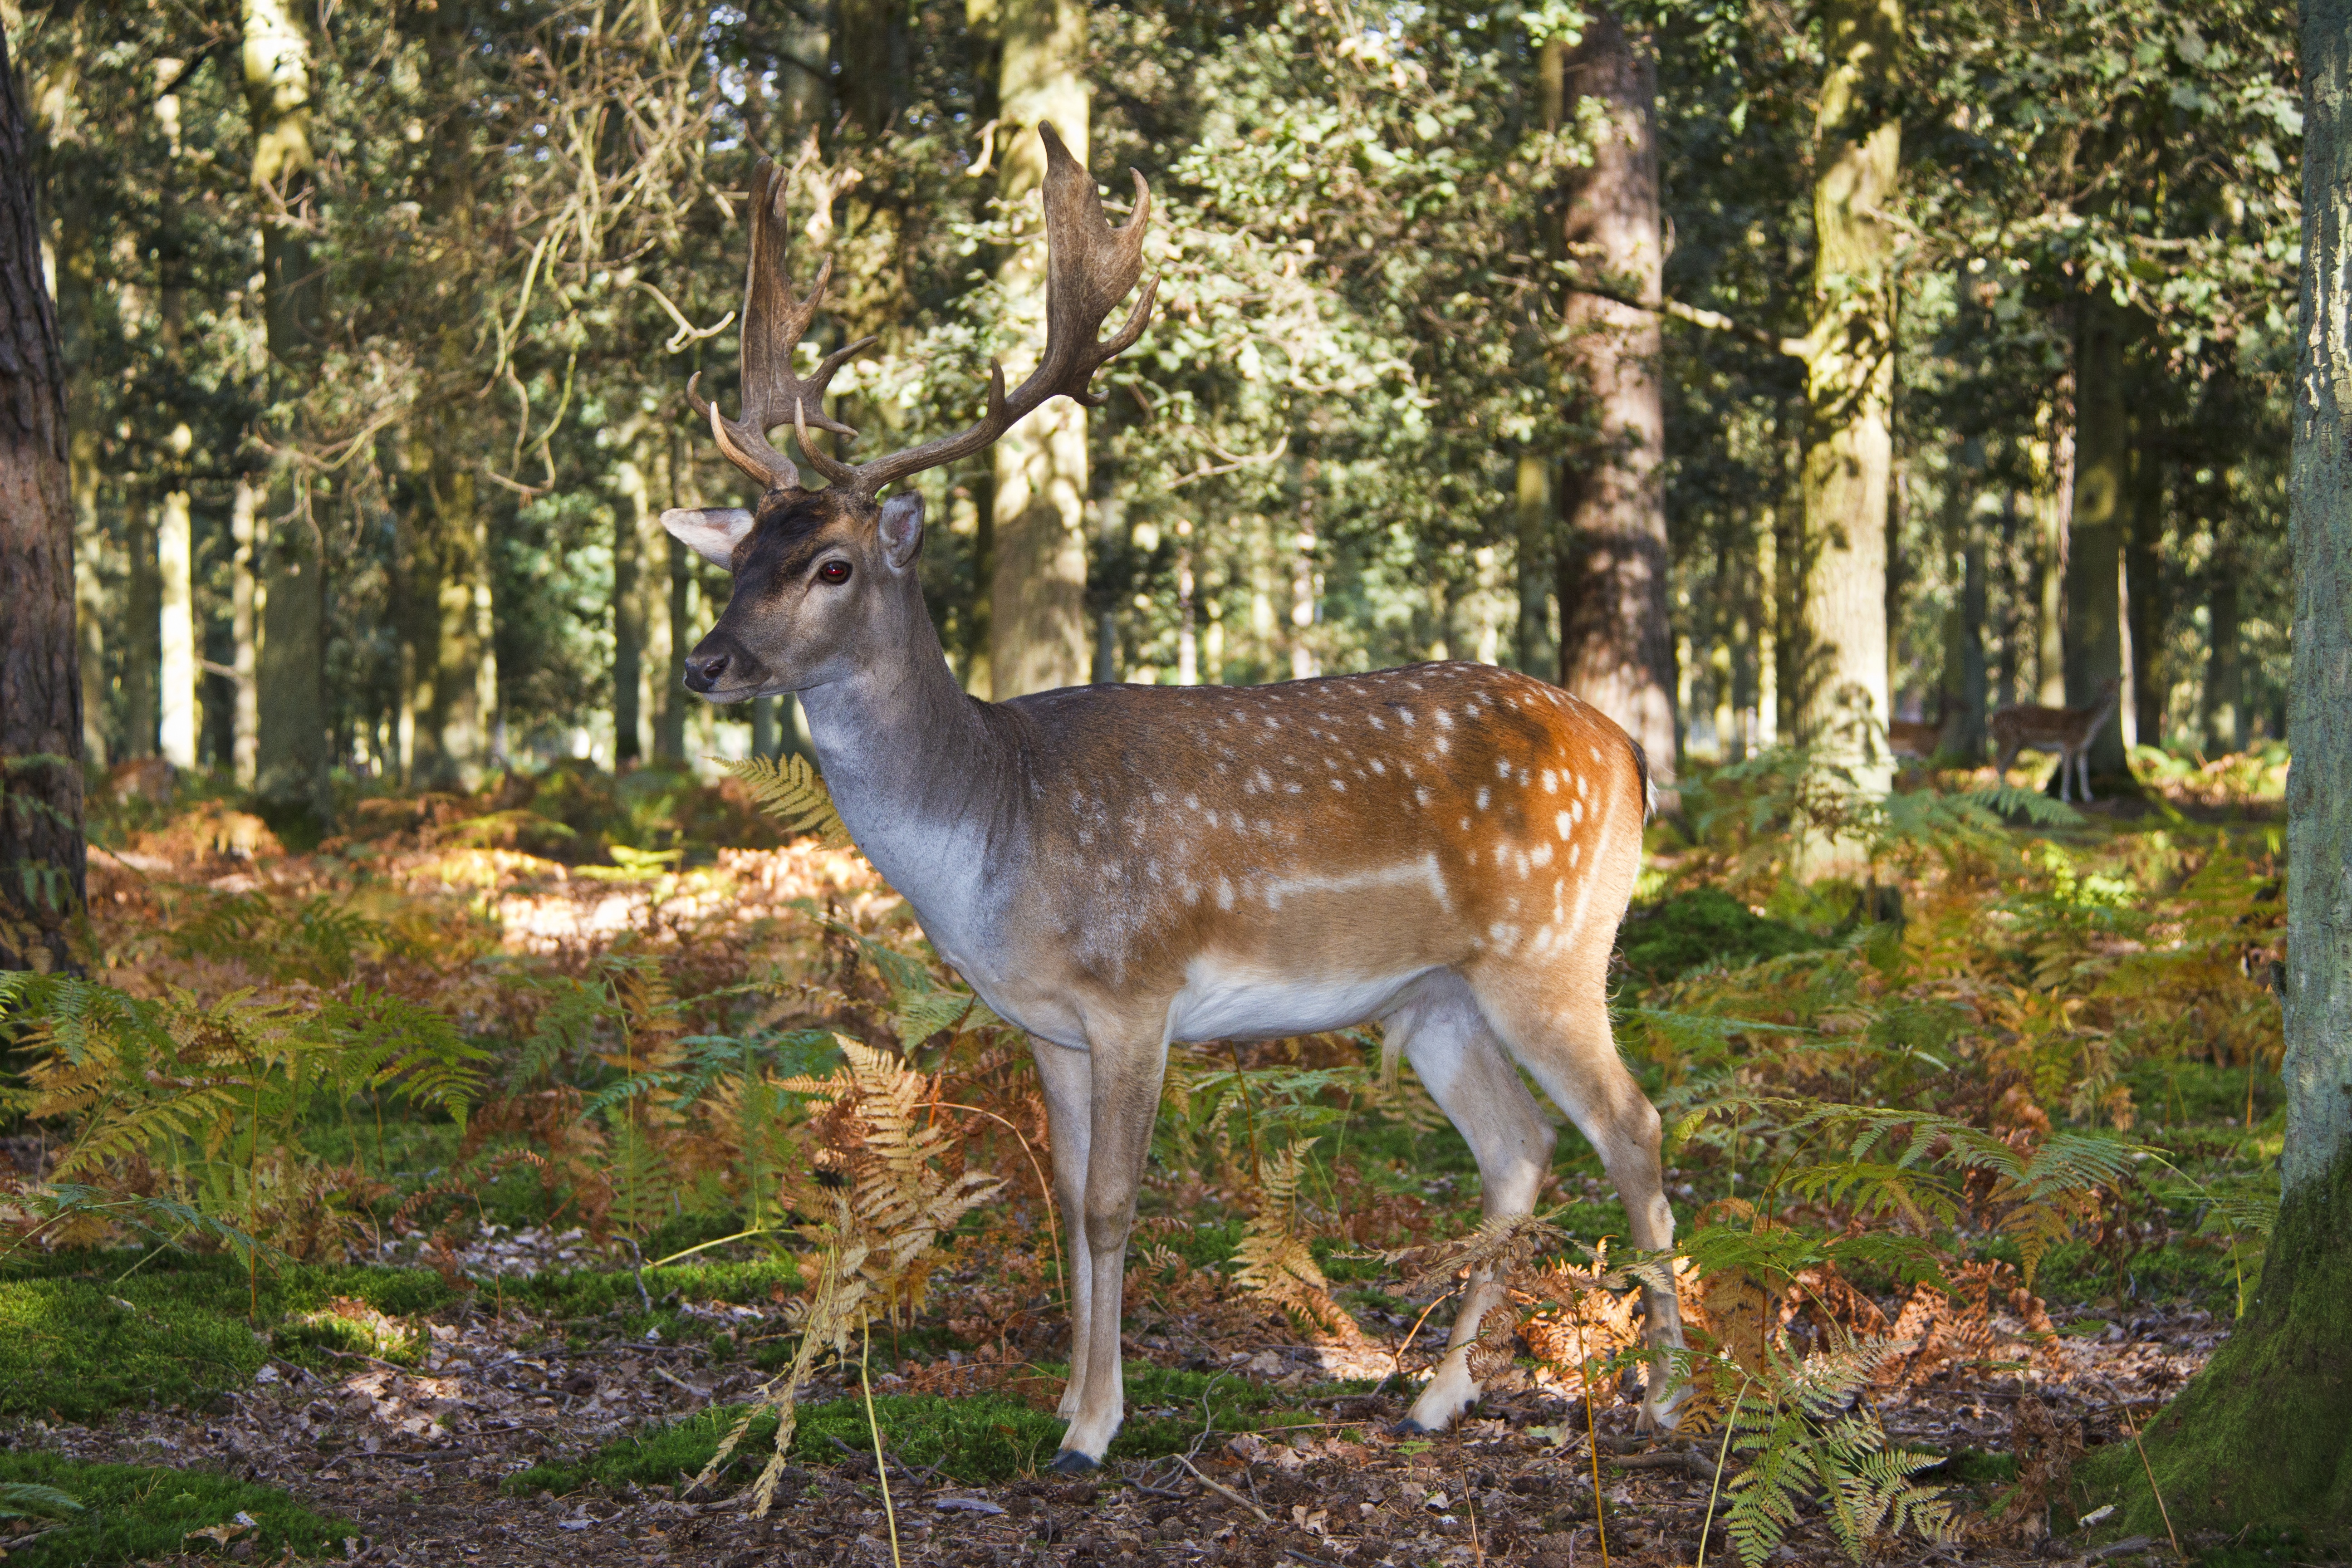
nature, forest, wildlife, wild, deer, mammal, fauna, antler, vertebrate, hunting, hirsch, animal world, rut, red deer, antler carrier, white tailed deer, damm wild, musk deer